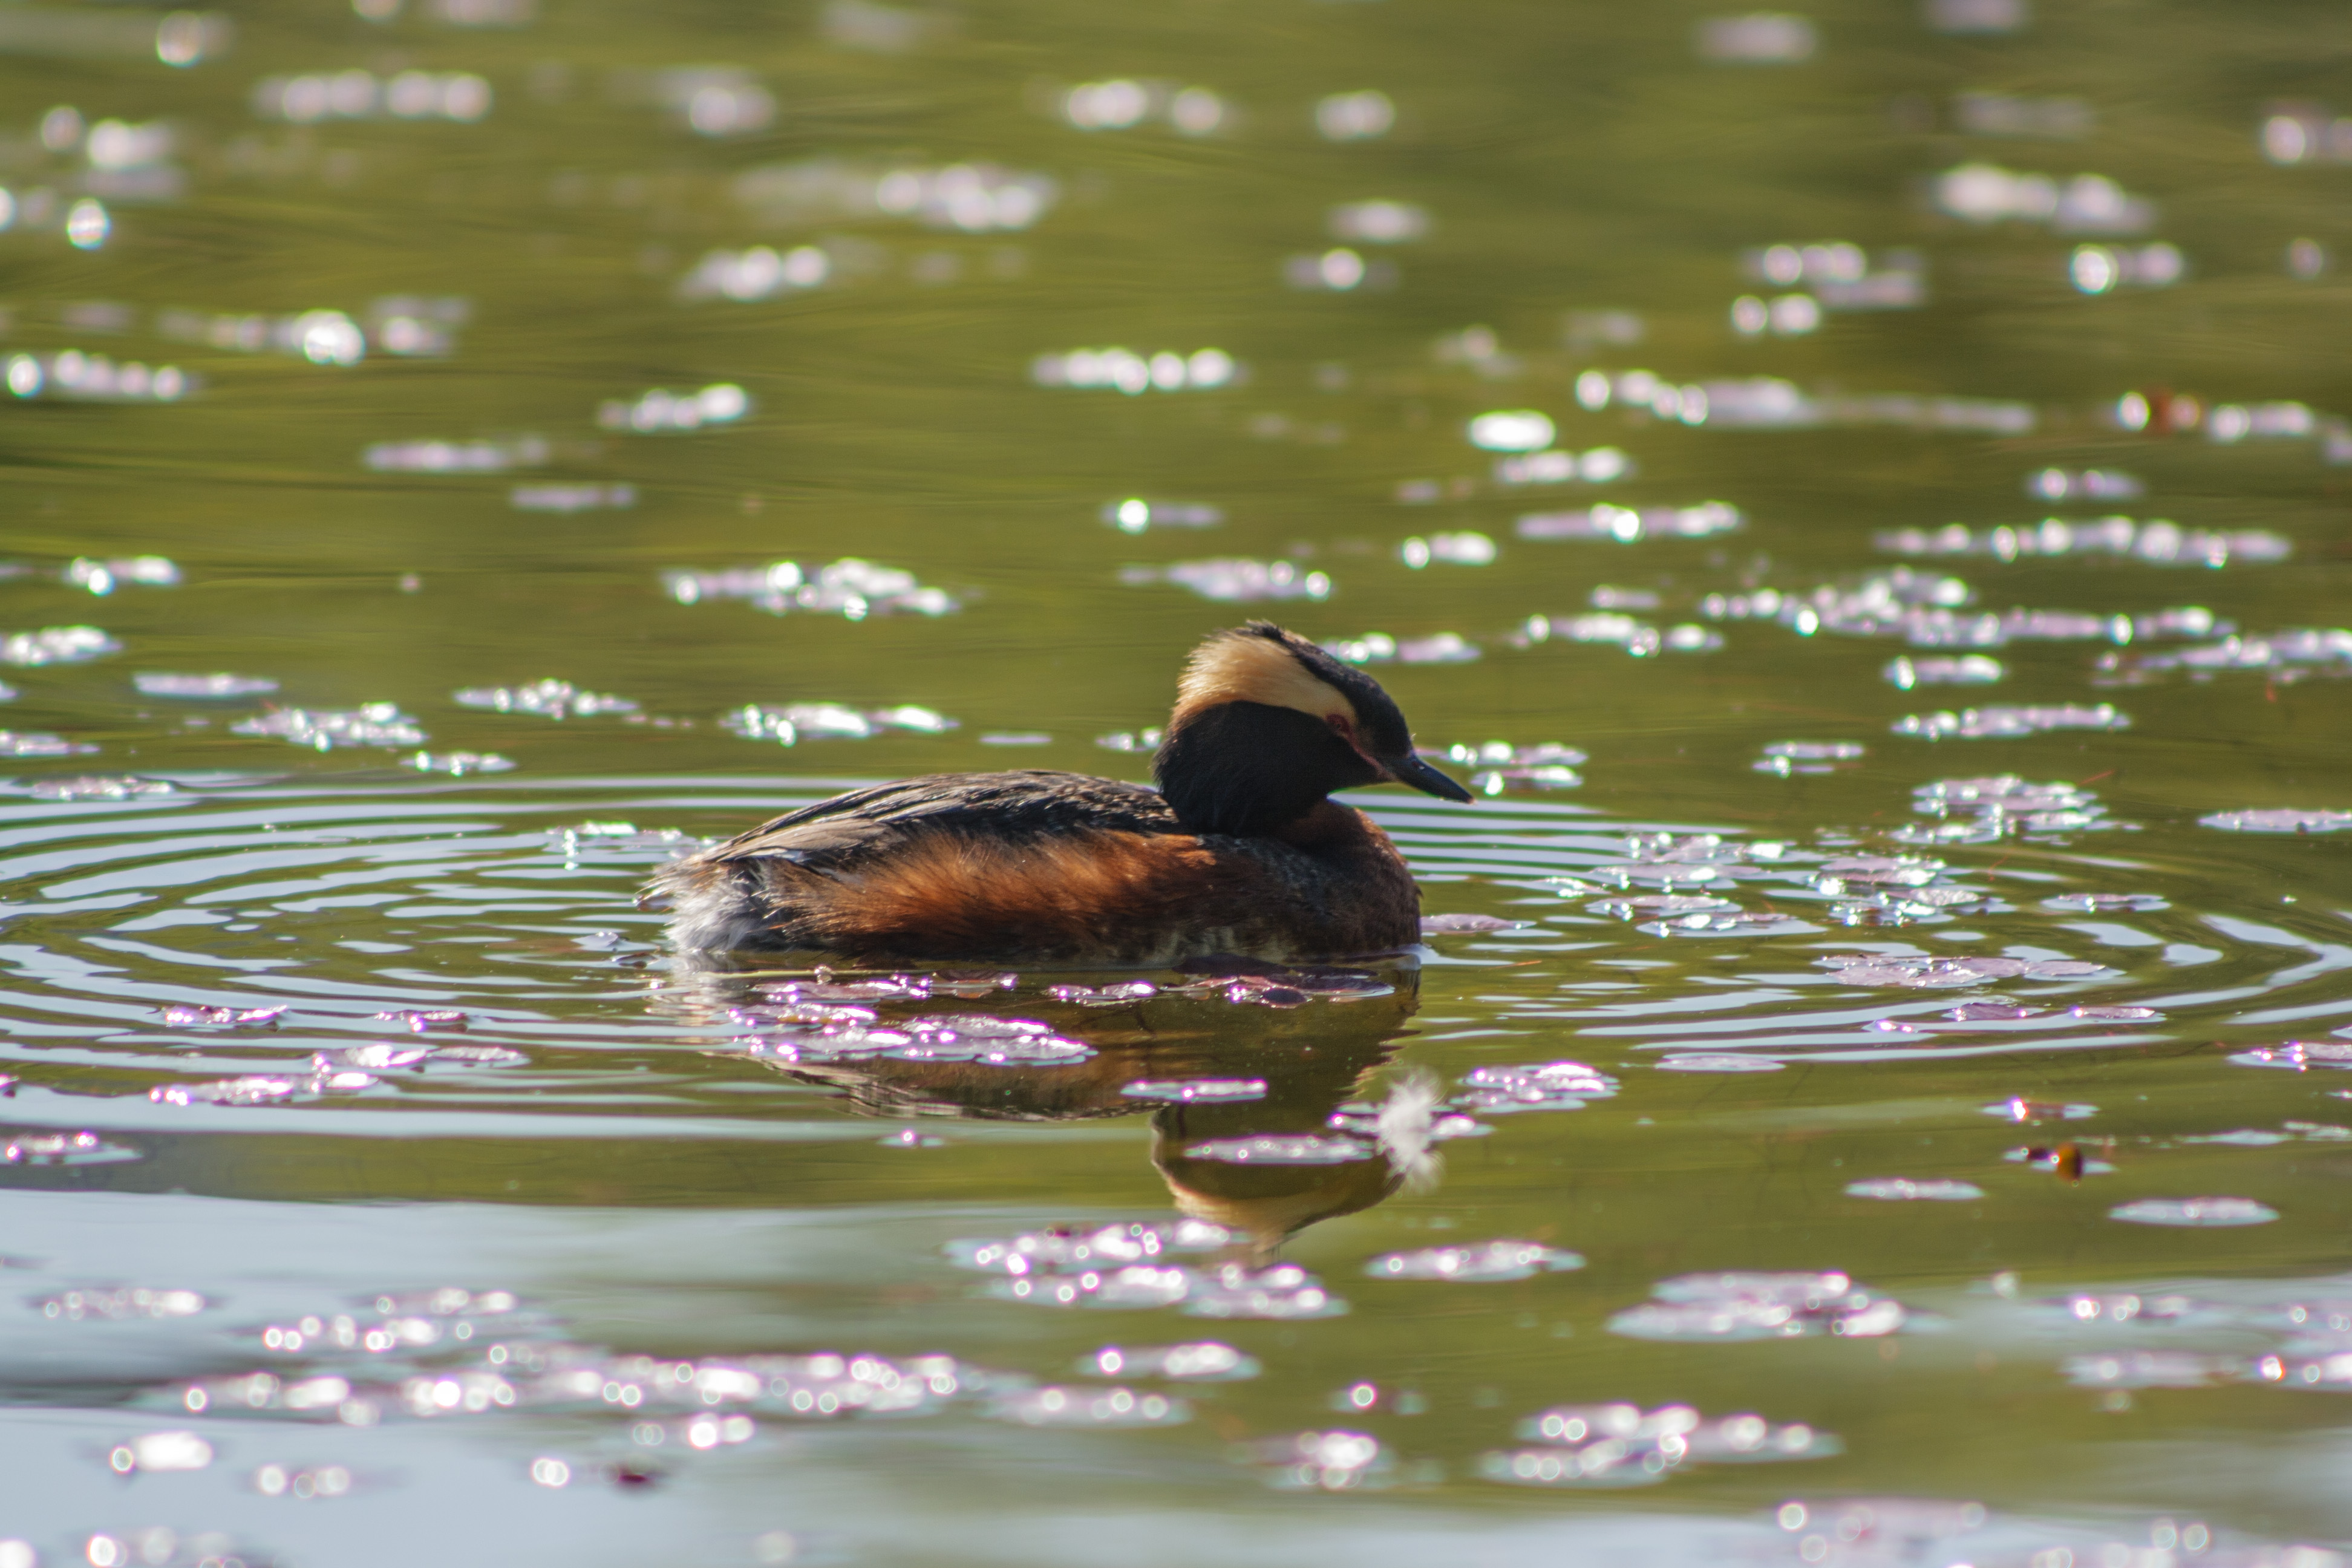
bird, duck, vertebrate, water bird, waterfowl, ducks, geese and swans, beak, water, pond, mallard, organism, wildlife, wave, reflection, lake